List of McDonald's products

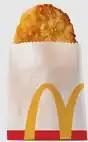
McDonald's Hash Brown

– a fish fillet with tartar sauce and a half slice of cheese on a steamed bun. It was introduced in Cincinnati in 1962 when it was discovered that many Roman Catholics chose to eat at Frisch's Big Boy on Fridays and during Lent, as it offered a fish sandwich so customers could go without meat. This was replaced with the Fish Filet Deluxe in 1996 and brought back in 1998 albeit with a larger fish patty. During the Easter period in Hawaii and Guam, a Double Filet-O-Fish meal is offered with two pieces of fish on one bun. In Spain, a variant called "McFish" also exists which replaces the tartar sauce and cheese with ketchup. The Filet-O-Fish was discontinued in the Philippines as of 2021.